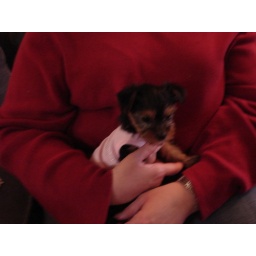
Angela stopped by to bring me some homemade chicken noodle soup and brought her new puppy to visit as well.